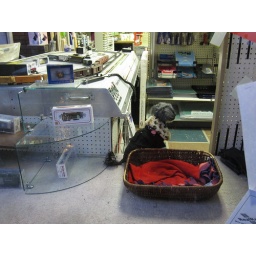
Walking about town. He lived in the window of a model train supply store.